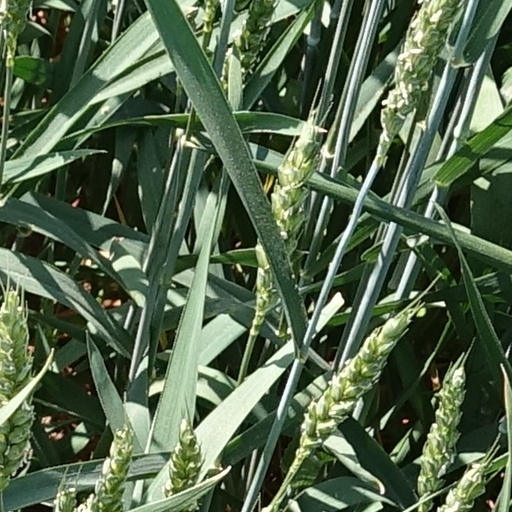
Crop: wheat